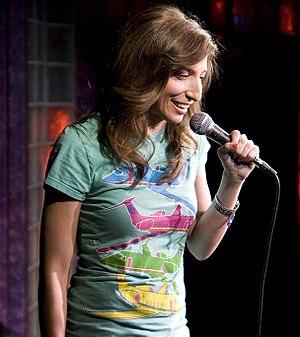
Reggina Linetti, dite Gina Linetti, est un personnage de fiction apparaissant dans la série télévisée américaine Brooklyn Nine-Nine, interprété par l'actrice Chelsea Peretti et doublé en version française par Patricia Piazza.